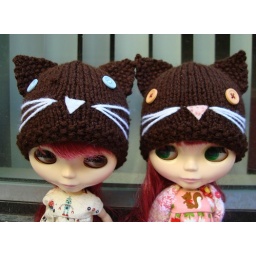
The twins in matching kitty hats